Describe the emotion expressed in this image:  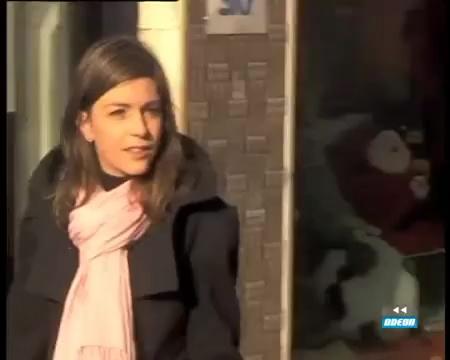
This person displays Fear, valence and arousal with high intensity.